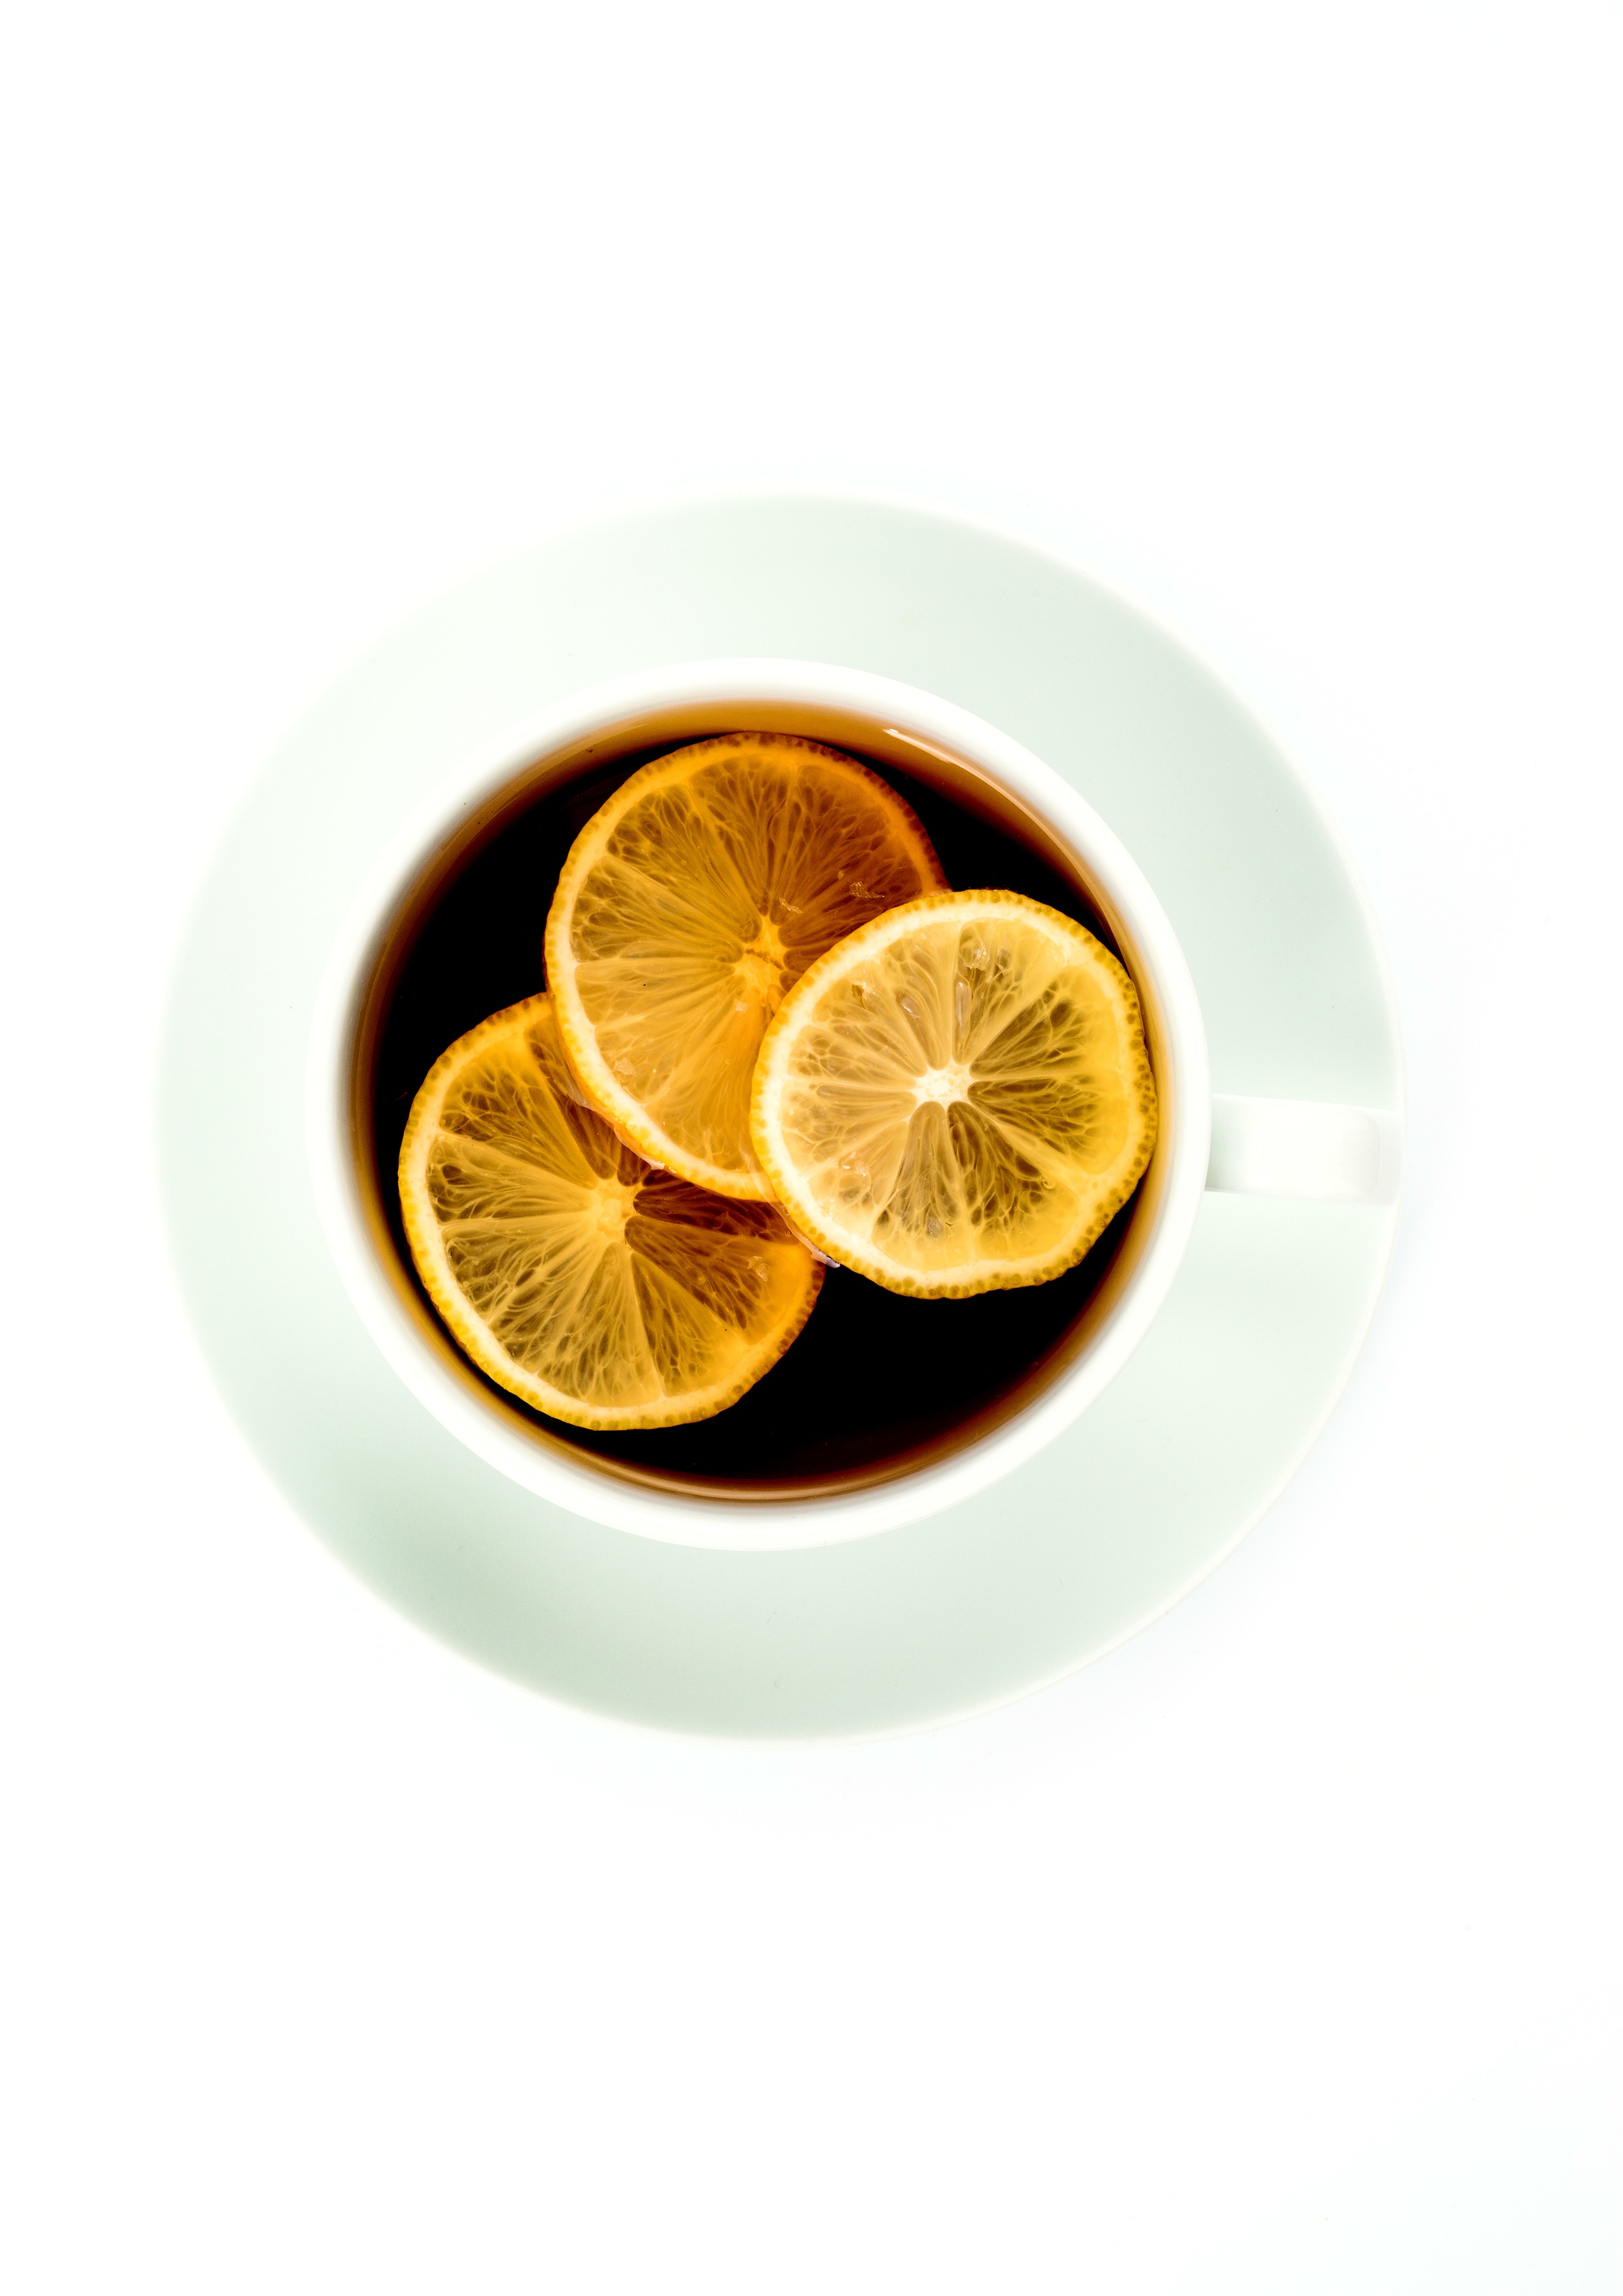
tea, cup, food, produce, drink, espresso, coffee cup, lemon, teacup, relaxation, flavor, the drink, dishware